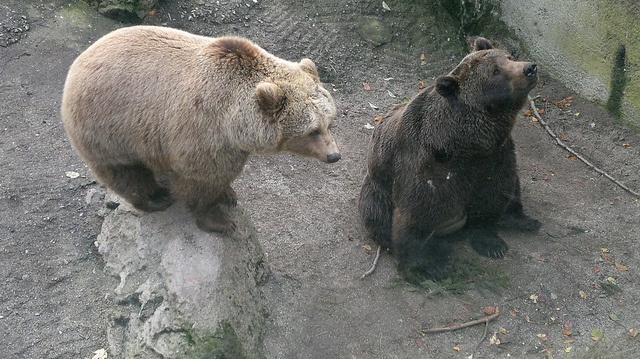
Grizzly bears sitting and standing in an exhibit enclosure.
two bears sitting on rocks at the zoo
A brown bear sitting next to a white bear on a dirt lot.
Two baby bears sitting in an animal enclosure.
Two bears are on the cement in an enclosure.